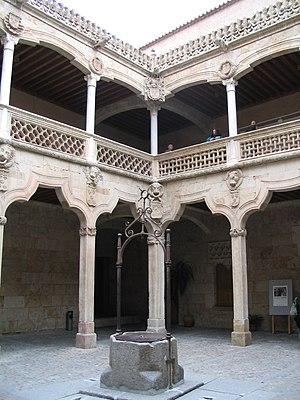
La Casa de las Conchas de Salamanque, la Maison aux coquillages en français, est un édifice de style gothique avec des éléments plateresques. Sa construction commence en 1493. L’intérieur est remarquable par sa cour aux arcs à lignes mixtes, l’escalier et les plafonds à caissons. Au cours de l’histoire, le bâtiment a subi d’importantes modifications et restaurations. Il héberge actuellement une bibliothèque publique d’État.